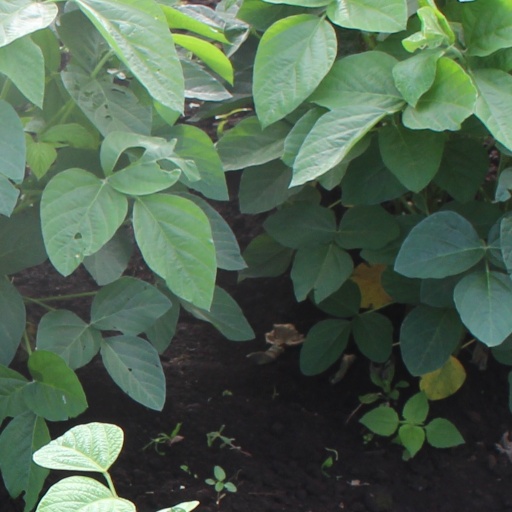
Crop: soybean